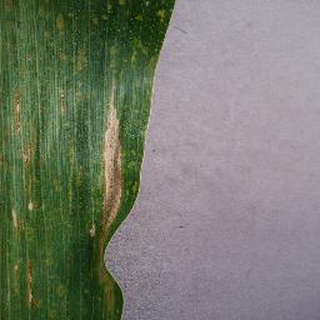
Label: corn_northern_leaf_blight